Apaches (subculture)

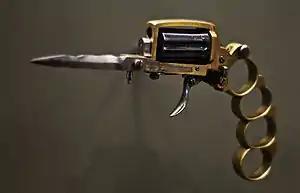
Apache revolver – Curtius Museum, Liège

During their heyday, the prospect of being mugged or otherwise assaulted by Apache gangsters was especially feared by members of the emergent bourgeois.